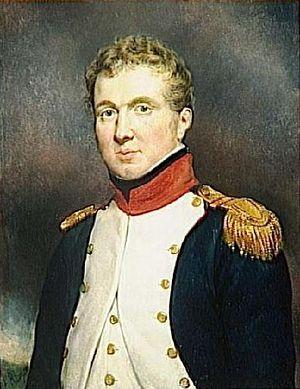
Claude-Victor Perrin, dit Victor, né le 7 décembre 1764 à Lamarche dans les Vosges et mort à Paris le 1ᵉʳ mars 1841, est un général français de la Révolution et un maréchal d'Empire. Tambour dans l'artillerie en 1781, puis grenadier dans la Garde nationale, l'ascension de Victor sous la Révolution est rapide : il est général de brigade à l'âge de 29 ans et fait avec brio la campagne d'Italie, ce qui lui vaut d'être remarqué par Bonaparte. Il gagne ensuite ses galons de général de division et obtient le commandement en chef de l'armée de Batavie sous le Consulat. Il est également ambassadeur au Danemark de 1804 à 1806.